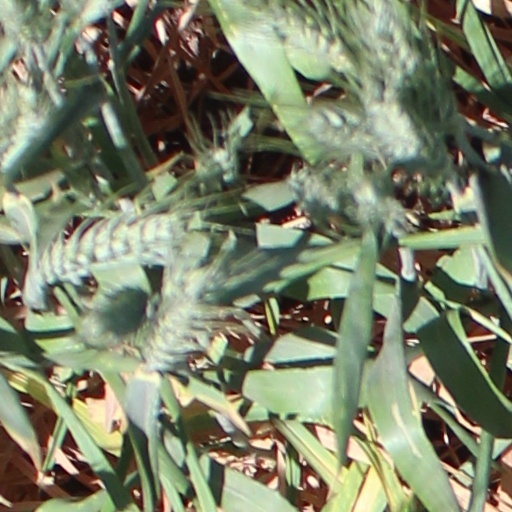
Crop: wheat